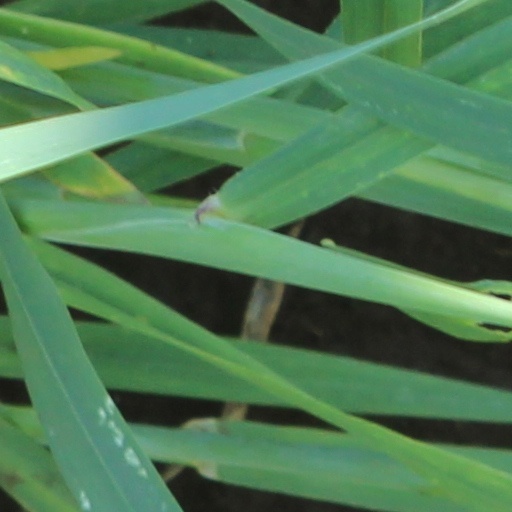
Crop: wheat